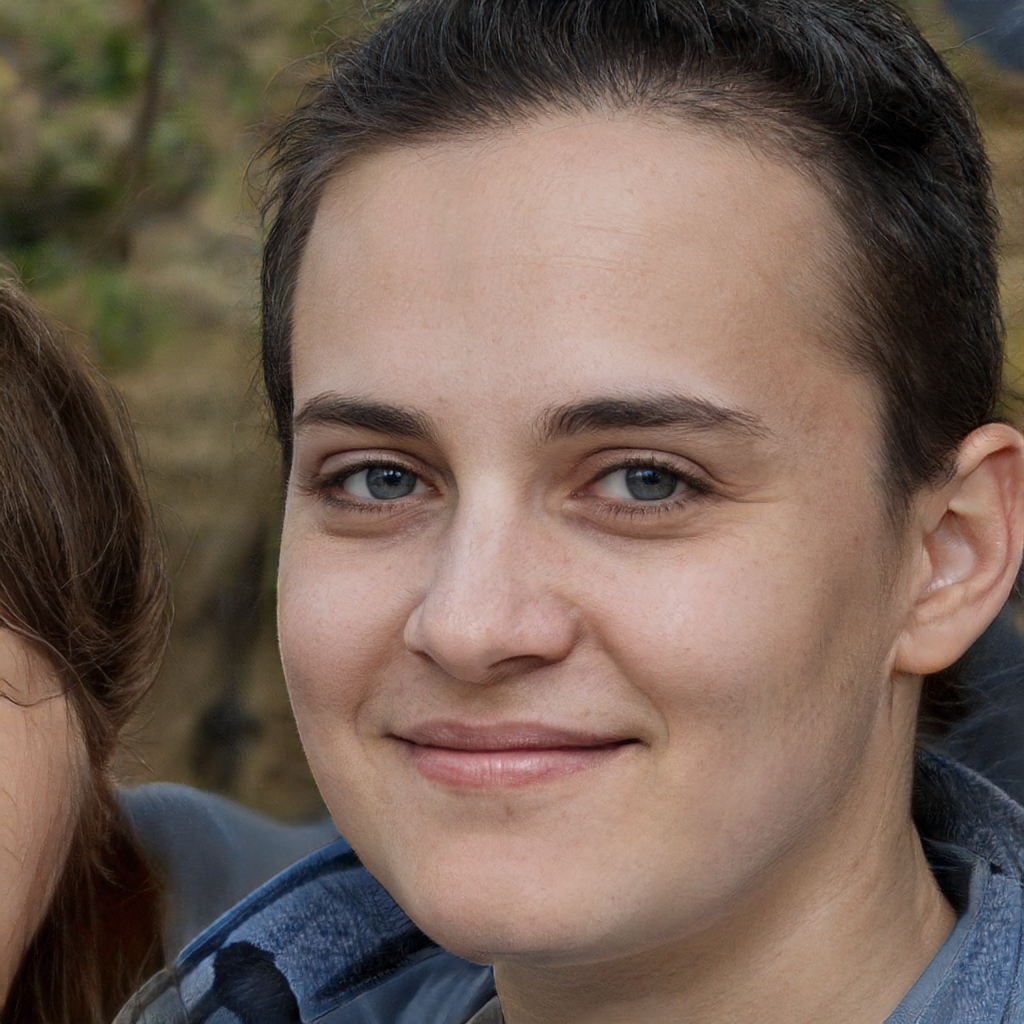
Label: Colored